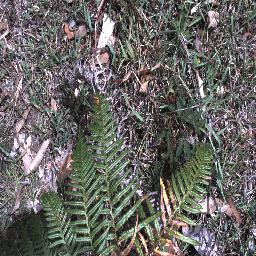
Label: negative